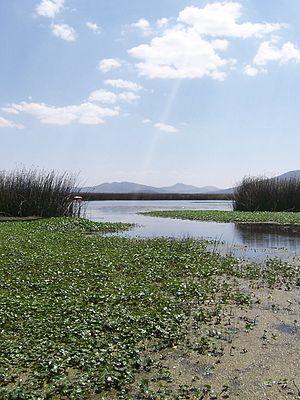
Cet article recense les zones humides du Mexique concernées par la convention de Ramsar.